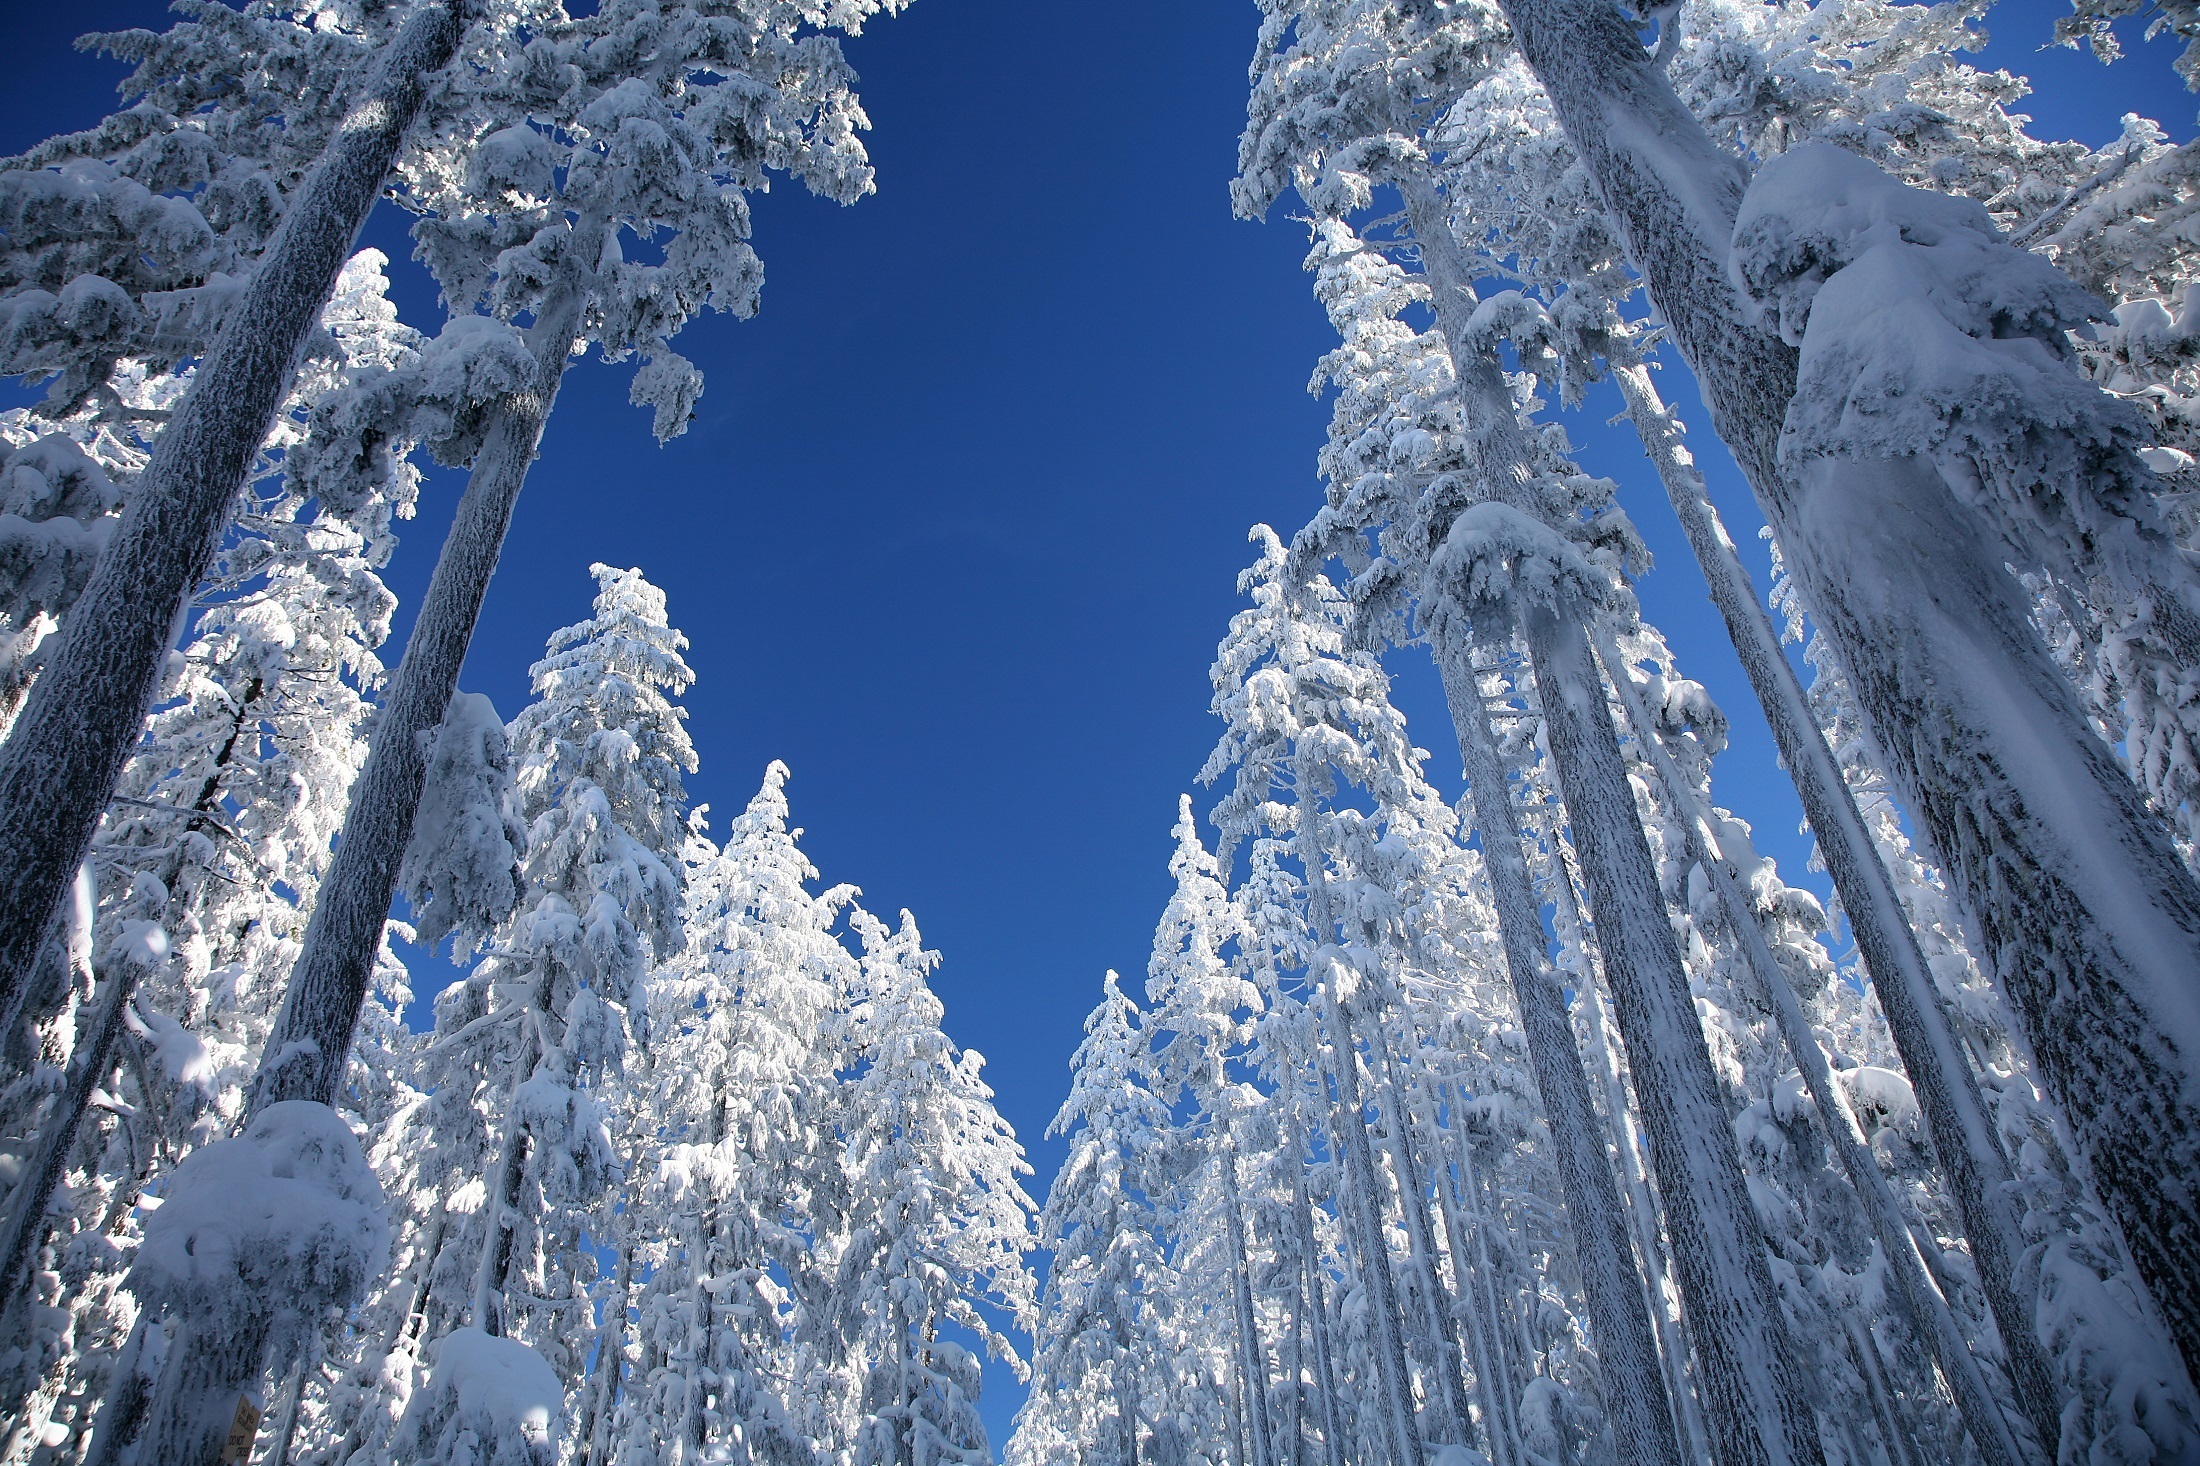
landscape, tree, nature, forest, wilderness, branch, mountain, snow, cold, winter, cloud, sky, sunlight, frost, mountain range, daytime, pine, ice, scenic, usa, fir, snowfall, conifer, trees, outdoors, massif, spruce, alps, oregon, freezing, covering, mount bachelor, deschutes national forest, pine family, atmosphere of earth, woody plant, mountainous landforms, glacial landform, geological phenomenon, spruce fir forest, ponderosa pines, mount scenery